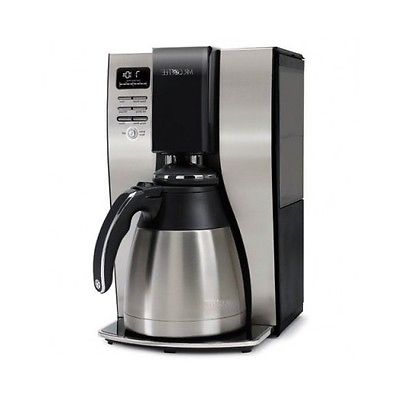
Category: coffee maker